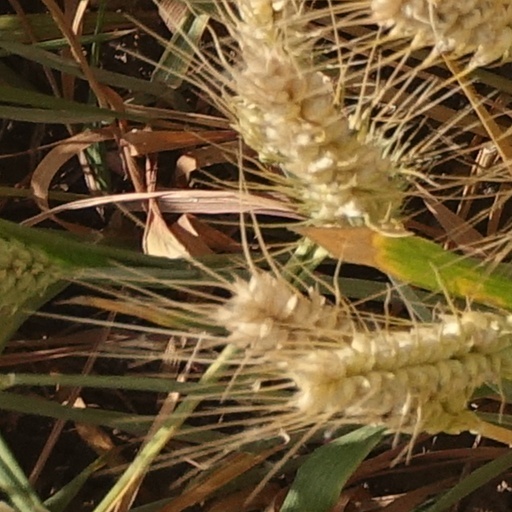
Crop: wheat